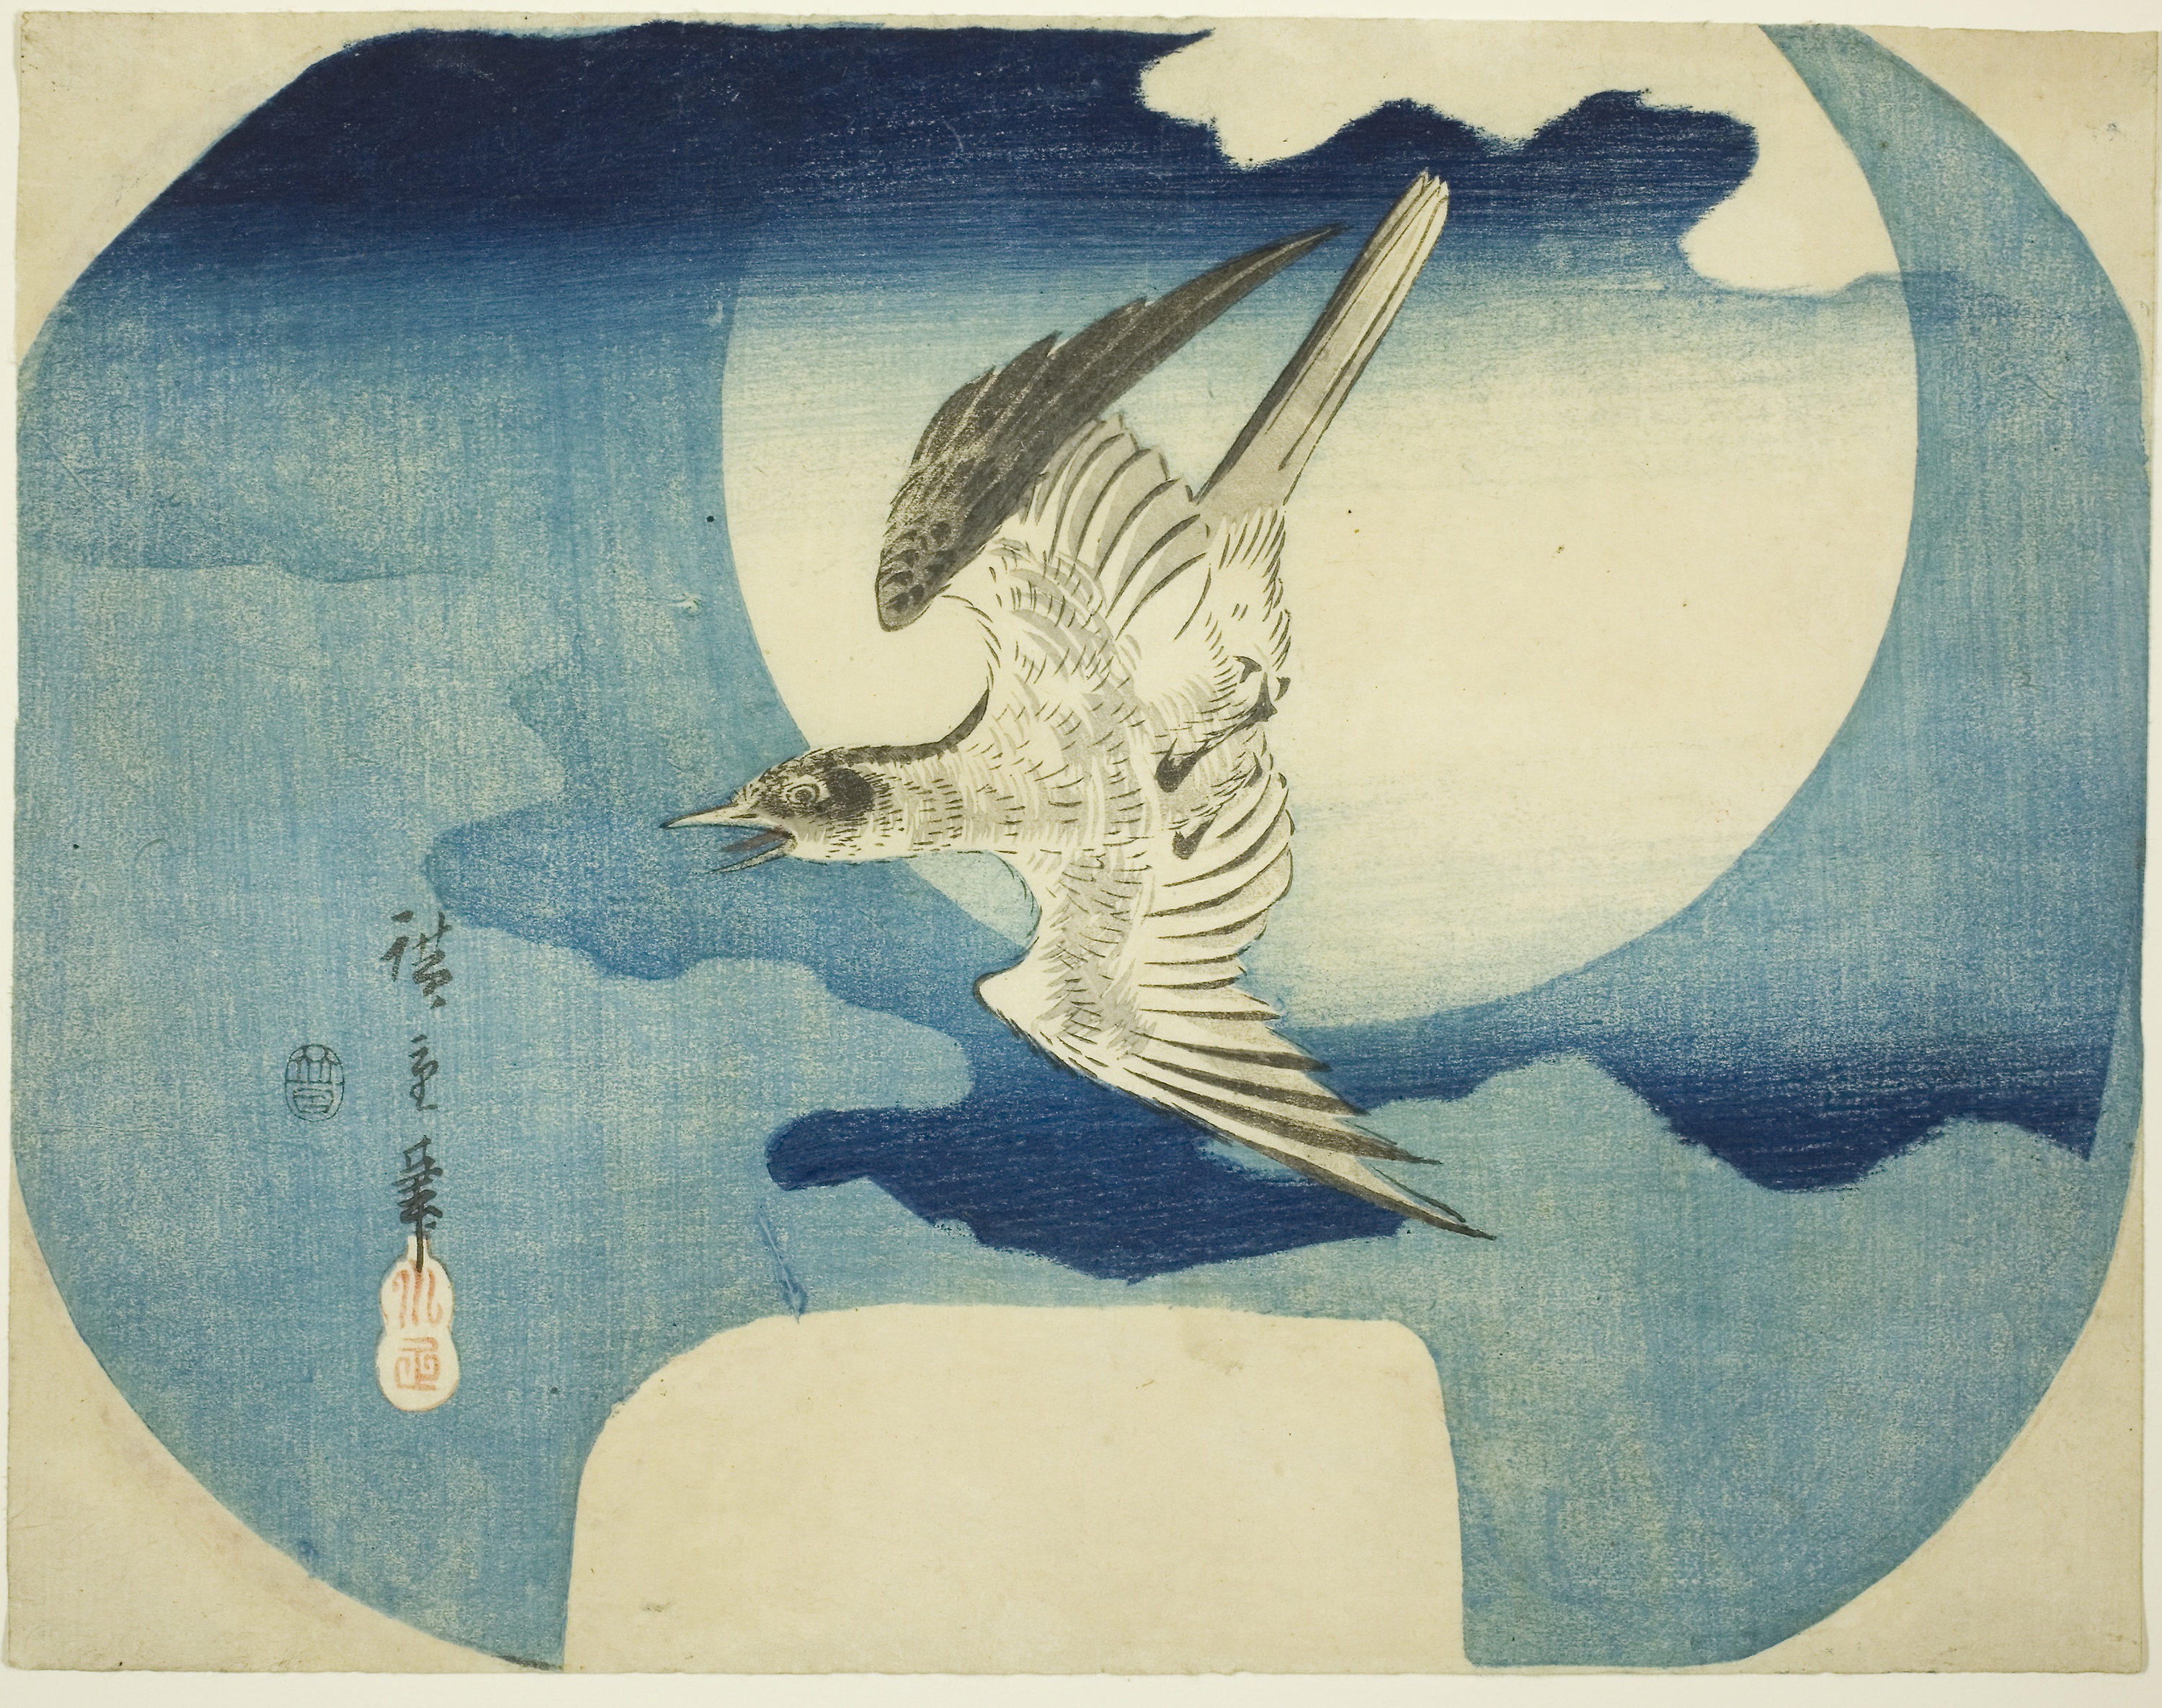
art, illustration, wing, painting, font